Merrill House (Arkansas)

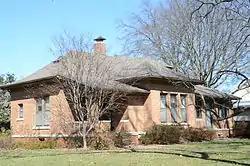

The Merrill House is a historic house at 617 South Sixth Street in Rogers, Arkansas. It is a single-story brick and masonry structure, with a hip roof that has a bell-cast shape and wide overhangs. A central projecting section has a grouping of three windows and is flanked on both sides by porches, one screened and one open. The arrangement of windows as well as the horizontal organization of stone and brickwork is all reminiscent of the Prairie School of Frank Lloyd Wright. The house, built in 1917, was a nearly complete rebuild of an older (c. 1880) house. Its designer and owner was A. W. Merrill, a local woodworker and lumber yard owner. It is the only Prairie School-influenced house in Rogers.